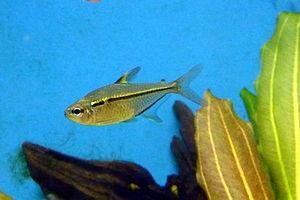
Hemigrammus ulreyi ou drapeau belge est un Characidé du genre Hemigrammus. Il est répandu dans le bassin fluvial du Paraguay. Ce tétra est importé en Europe pour la première fois en 1905 par Oskar Kittler.